Universe

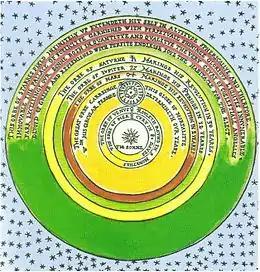
Model of the Copernican Universe by Thomas Digges in 1576, with the amendment that the stars are no longer confined to a sphere, but spread uniformly throughout the space surrounding the planets

The Aristotelian model was accepted in the Western world for roughly two millennia, until Copernicus revived Aristarchus's perspective that the astronomical data could be explained more plausibly if the Earth rotated on its axis and if the Sun were placed at the center of the universe.